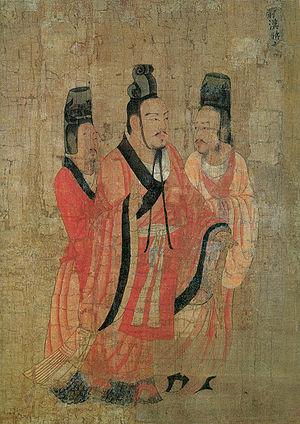
L'ère Taishi, ou T’ai-che (96-93 av. J.-C.) est la neuvième ère chinoise de l'empereur Wudi de la dynastie Han.